Until It Beats No More

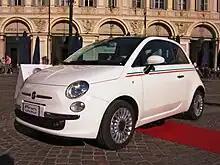
"Until It Beats No More" was used as background music during Lopez's commercial for the Fiat 500

"Until It Beats No More" is featured as background music in Lopez's commercial for the Fiat 500. The commercial, entitled "My World", depicts Lopez leaving Manhattan and making her way to The Bronx, her hometown. Lopez is seen behind the steering wheel of the car, gazing out at the scenery of The Bronx passing by. A voice-over says the words: "Here, this is my world. This place inspires me to be tougher, to stay sharper, to think faster. They may be just streets to you but to me, they're a playground."